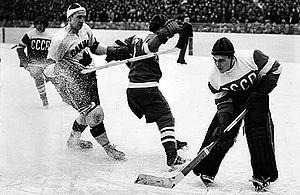
Le championnat du monde de hockey sur glace est une compétition de hockey sur glace de la Fédération internationale de hockey sur glace, à ne pas confondre avec la Coupe du monde qui se joue avec les règles de la Ligue nationale de hockey.